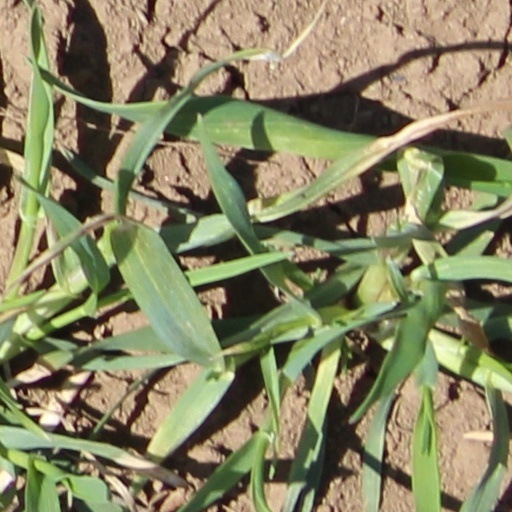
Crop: wheat